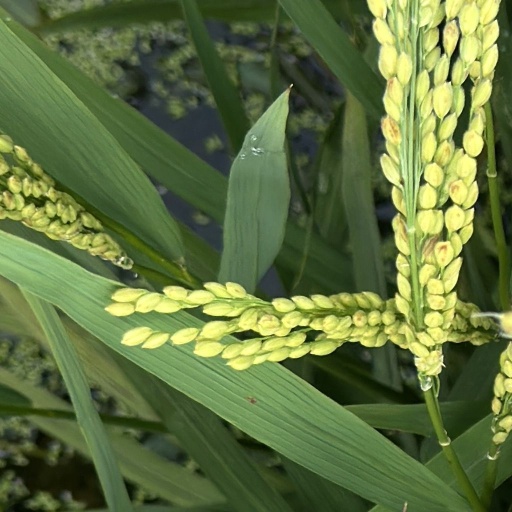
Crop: rice